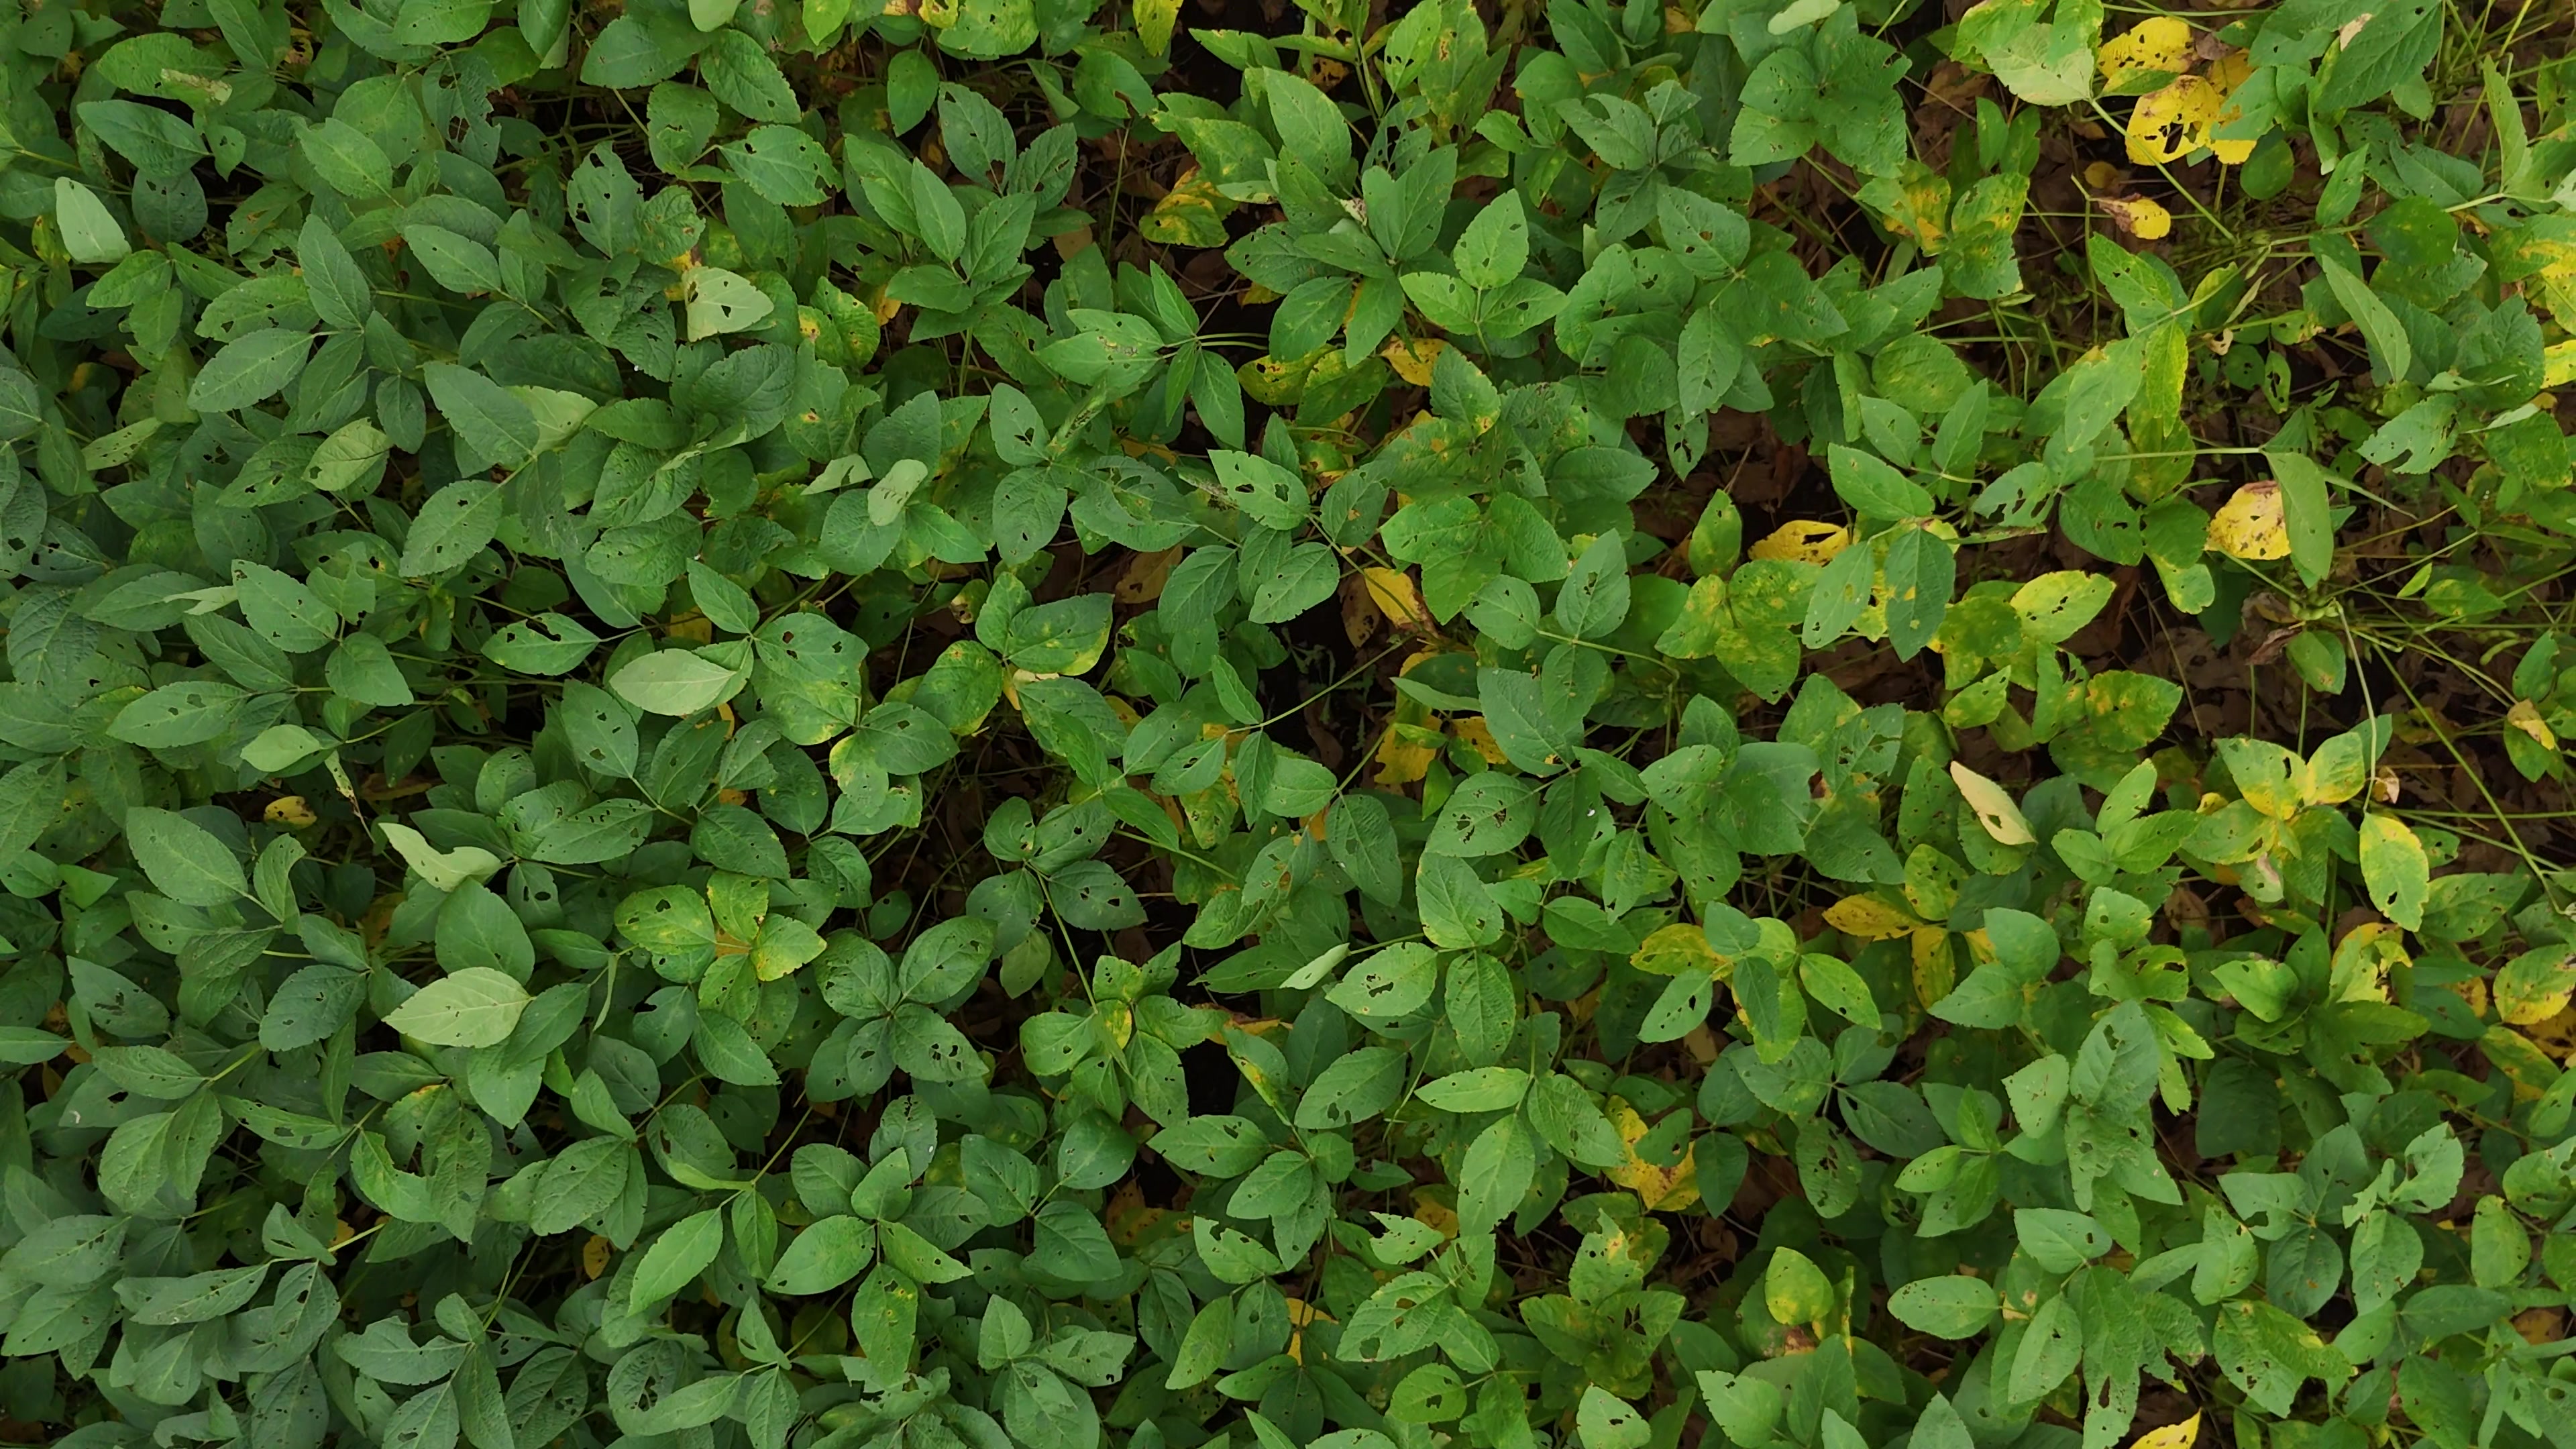
Label: Mosaic